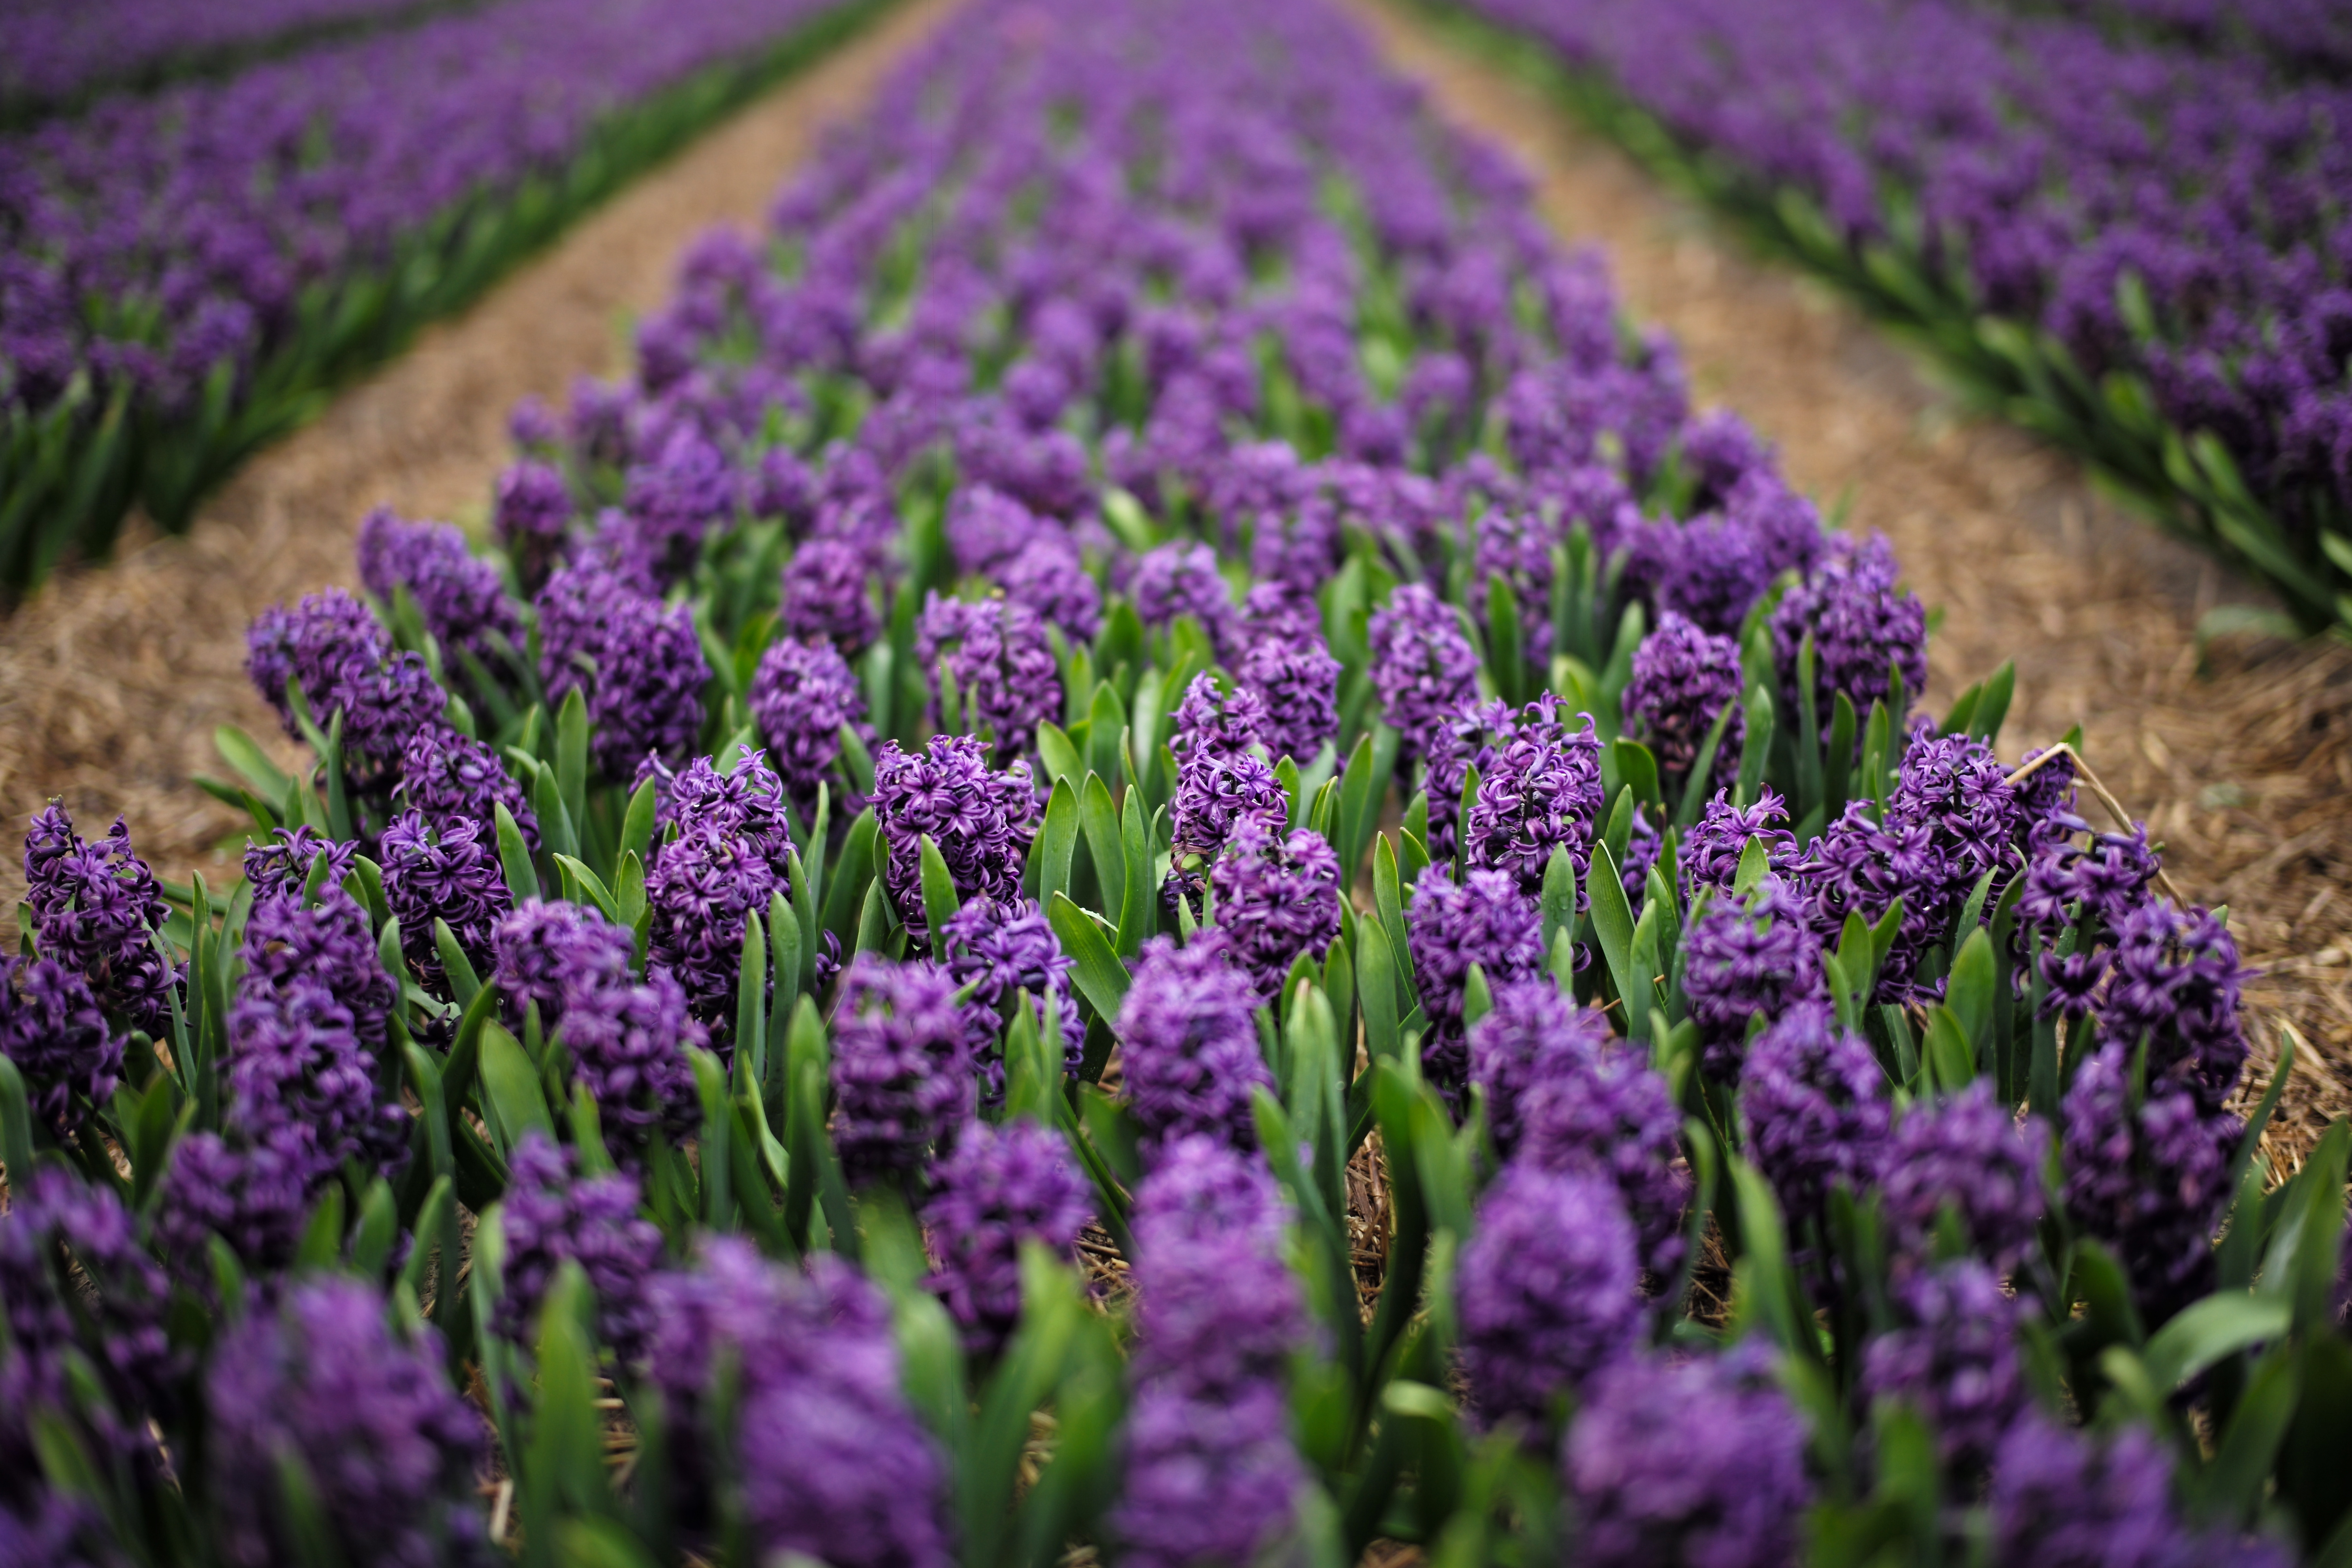
plant, field, farm, flower, purple, botany, lavender, flowers, holland, netherlands, fields, hyacinth, lisse, leicam, summilux50f14, typ240, flowering plant, land plant, english lavender, french lavender